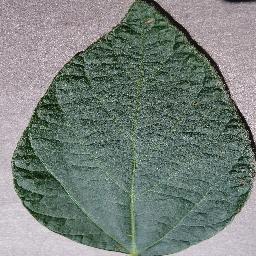
Label: Soybean___healthy